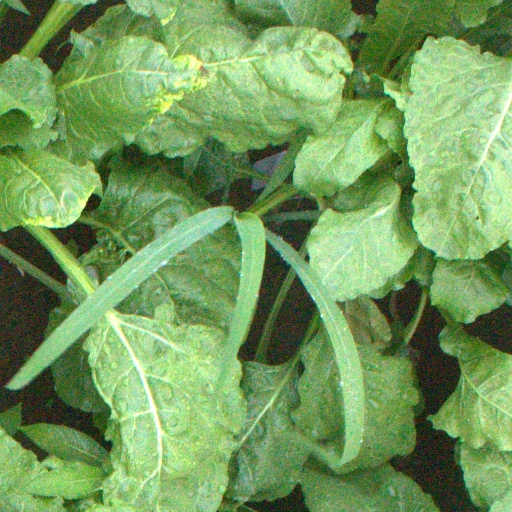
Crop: sugar beet